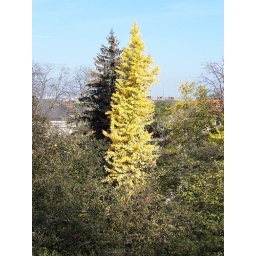
A beautiful ginkgo biloba tree in the foreground, with a blue spruce providing its shadow in the background